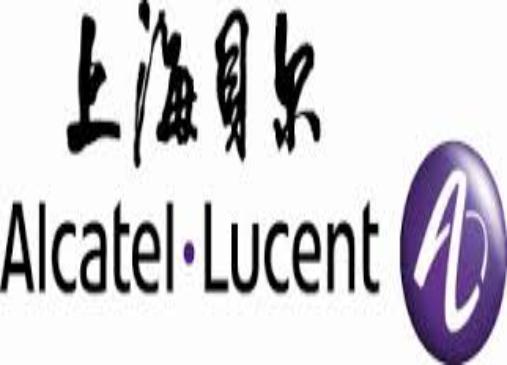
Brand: Alcatel-1
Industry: Electronic